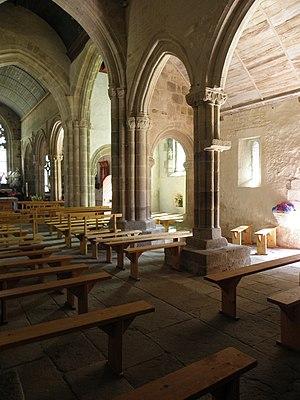
Chapelle Notre-Dame-de-Kérinec en Poullan-sur-Mer (29). Arcatures sud de la nef et du chœur.
La chapelle Notre-Dame-de-Kérinec est un lieu de culte catholique situé dans la commune de Poullan-sur-Mer, dans le département français du Finistère, en Bretagne. Elle est construite vers 1280. Son architecture intérieure est caractéristique du style dit École de Pont-Croix. L'extérieur est remanié à la fin du XIVᵉ siècle ou au XVᵉ.